Gavino Anaya House

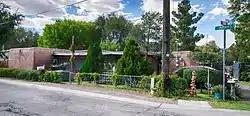

The Gavino Anaya House, at 2939 Duranes Rd., NW in Albuquerque, New Mexico, was listed on the New Mexico State Register of Cultural Properties in 1983 and the National Register of Historic Places in 1984.